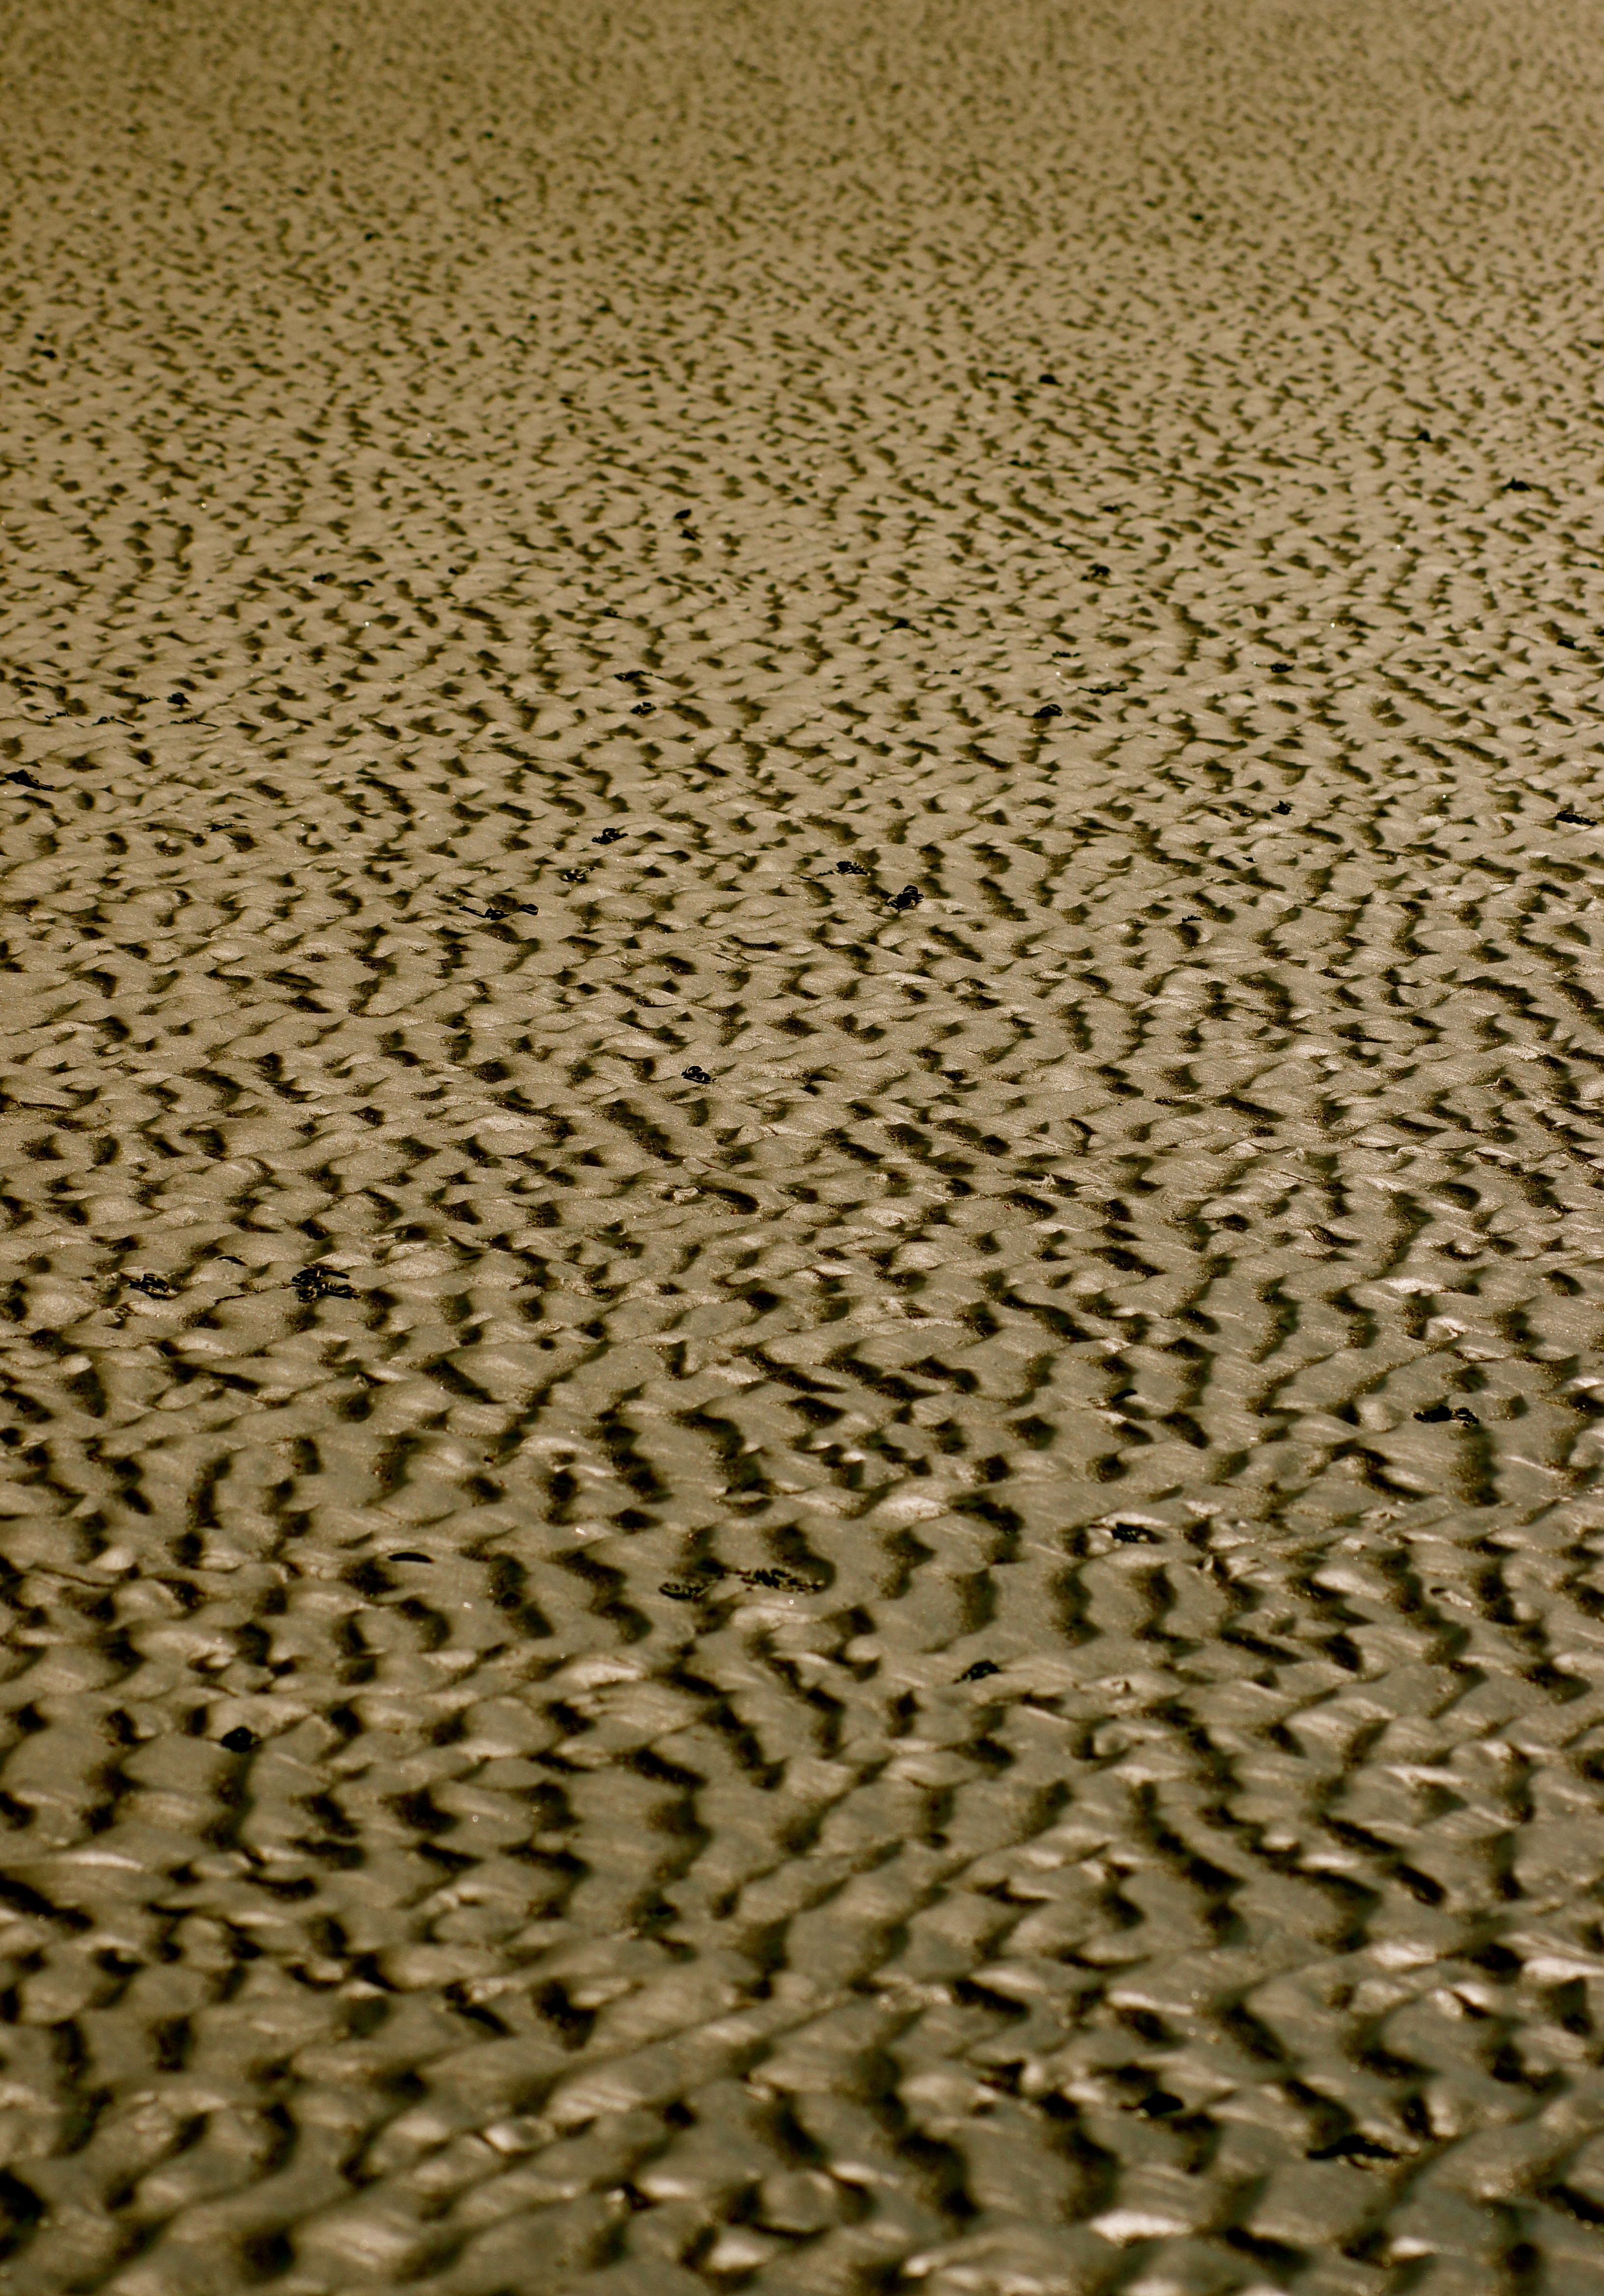
beach, landscape, sea, coast, water, nature, sand, abstract, sunset, field, ground, texture, desert, wave, dry, soil, material, denmark, north sea, traces, wadden sea, flooring, watts, road surface, mudflat, natural environment, grass family